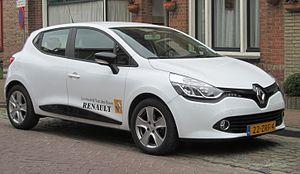
Renault Clio TCe a 5 portes